Sebastian Krelj

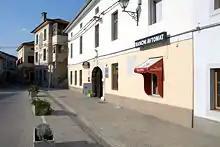
Birthplace of Sebastian Krelj in Vipava

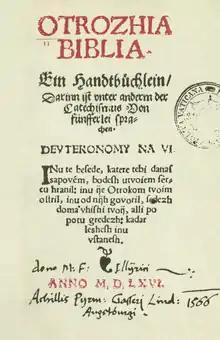
"Otročja biblija", 1566

Sebastian Krelj, also known as Sebastjan Krelj, Sebastijan Krelj or Boštjan Krelj (1538 – 25 December 1567) was a Slovene Protestant reformer, writer, pastor, linguist and preacher and regarded as one of the most educated Slovene Protestants of the 16th century.